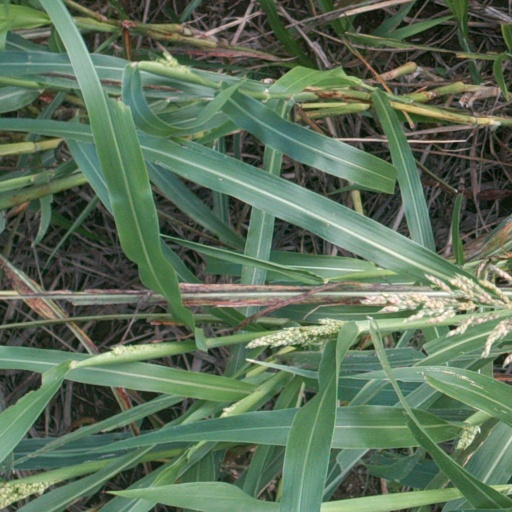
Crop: sorghum